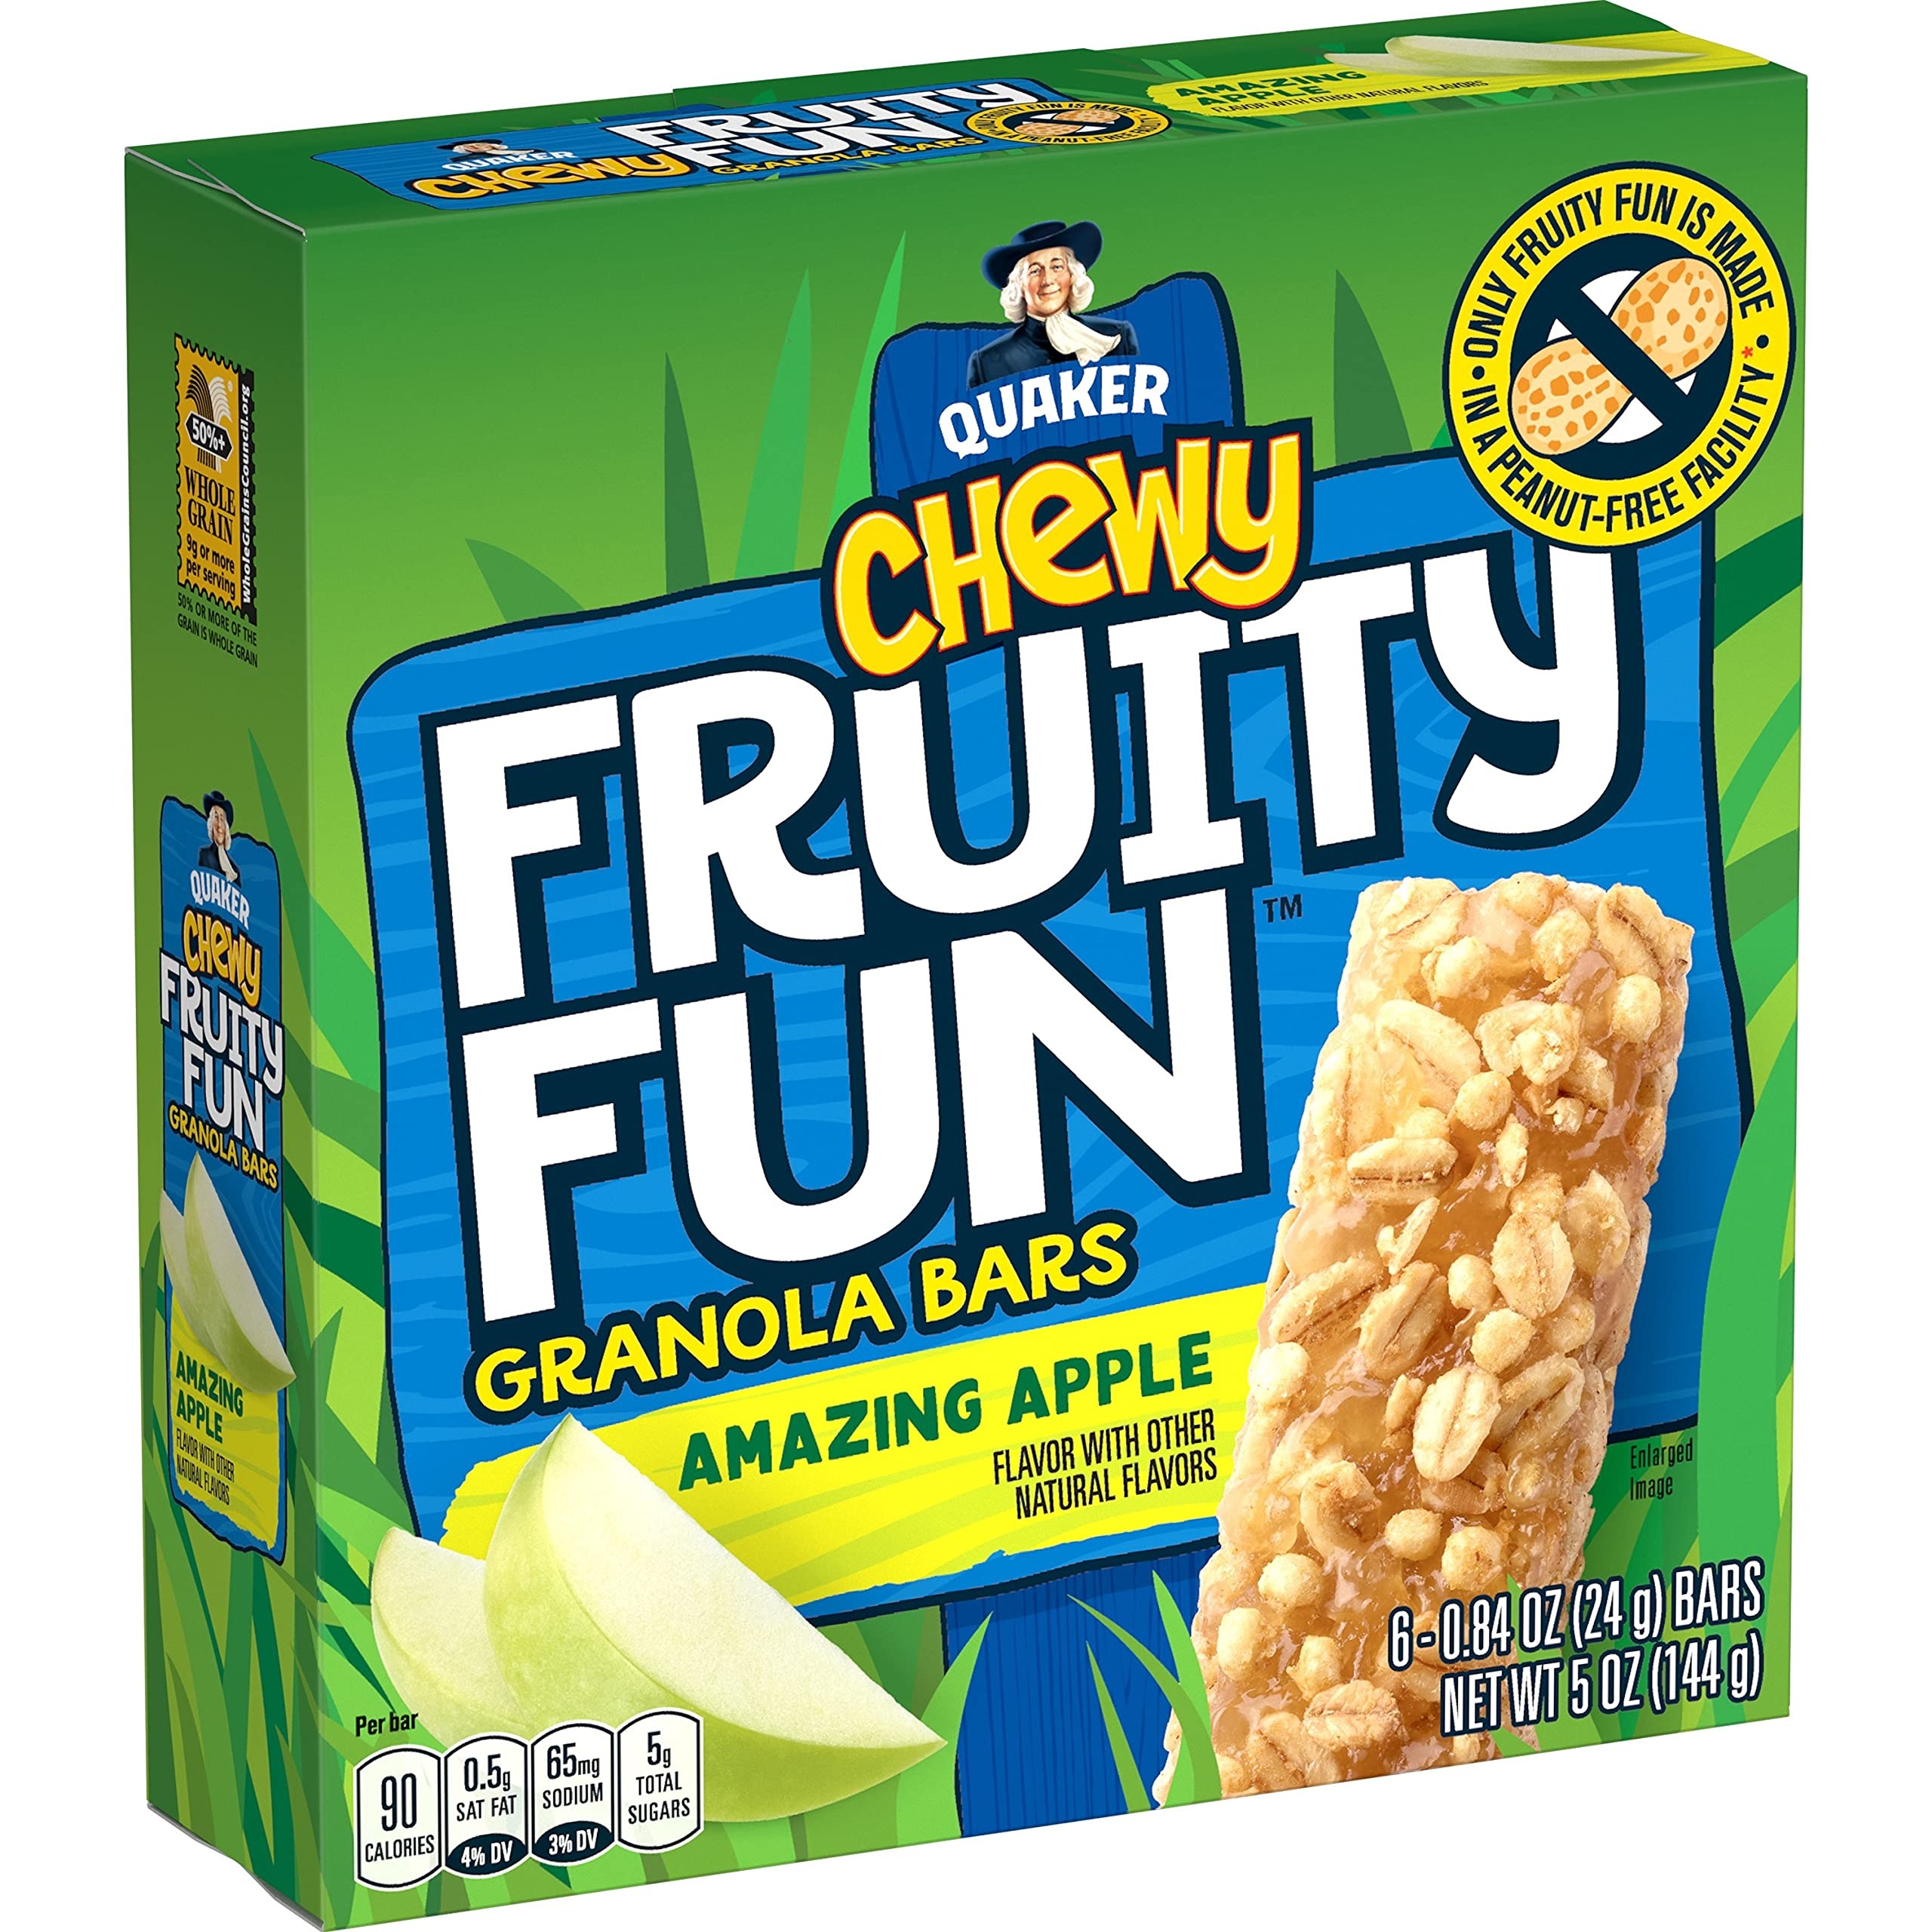
Quaker Chewy Fruity Fun Granola Bars, Amazing Apple, 0.84 Oz, 6 Count
Brand: Quaker
New -
Category: Food, Beverages & Tobacco > Food Items > Snack Foods > Cereal & Granola Bars > Granola Bars